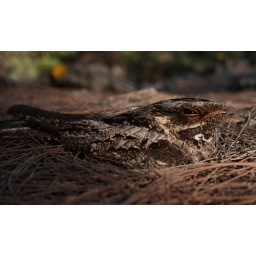
A Nightjar sitting on 2 eggs in the coastal forest of malabar island, Aldabra.